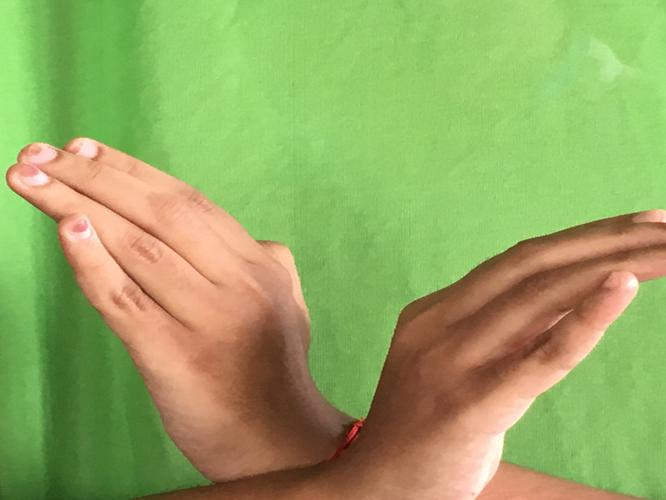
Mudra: Nagabandha
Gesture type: double_hand